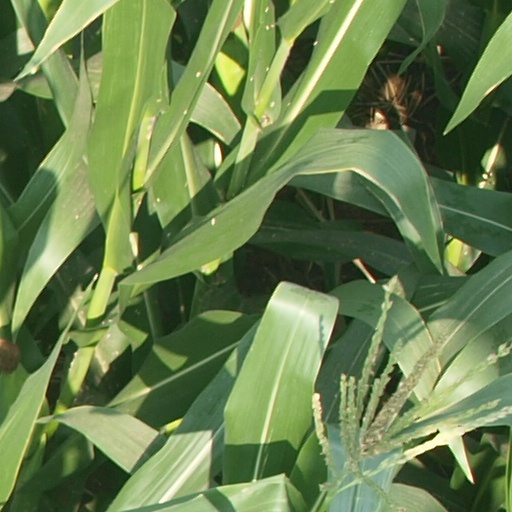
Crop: maize; corn